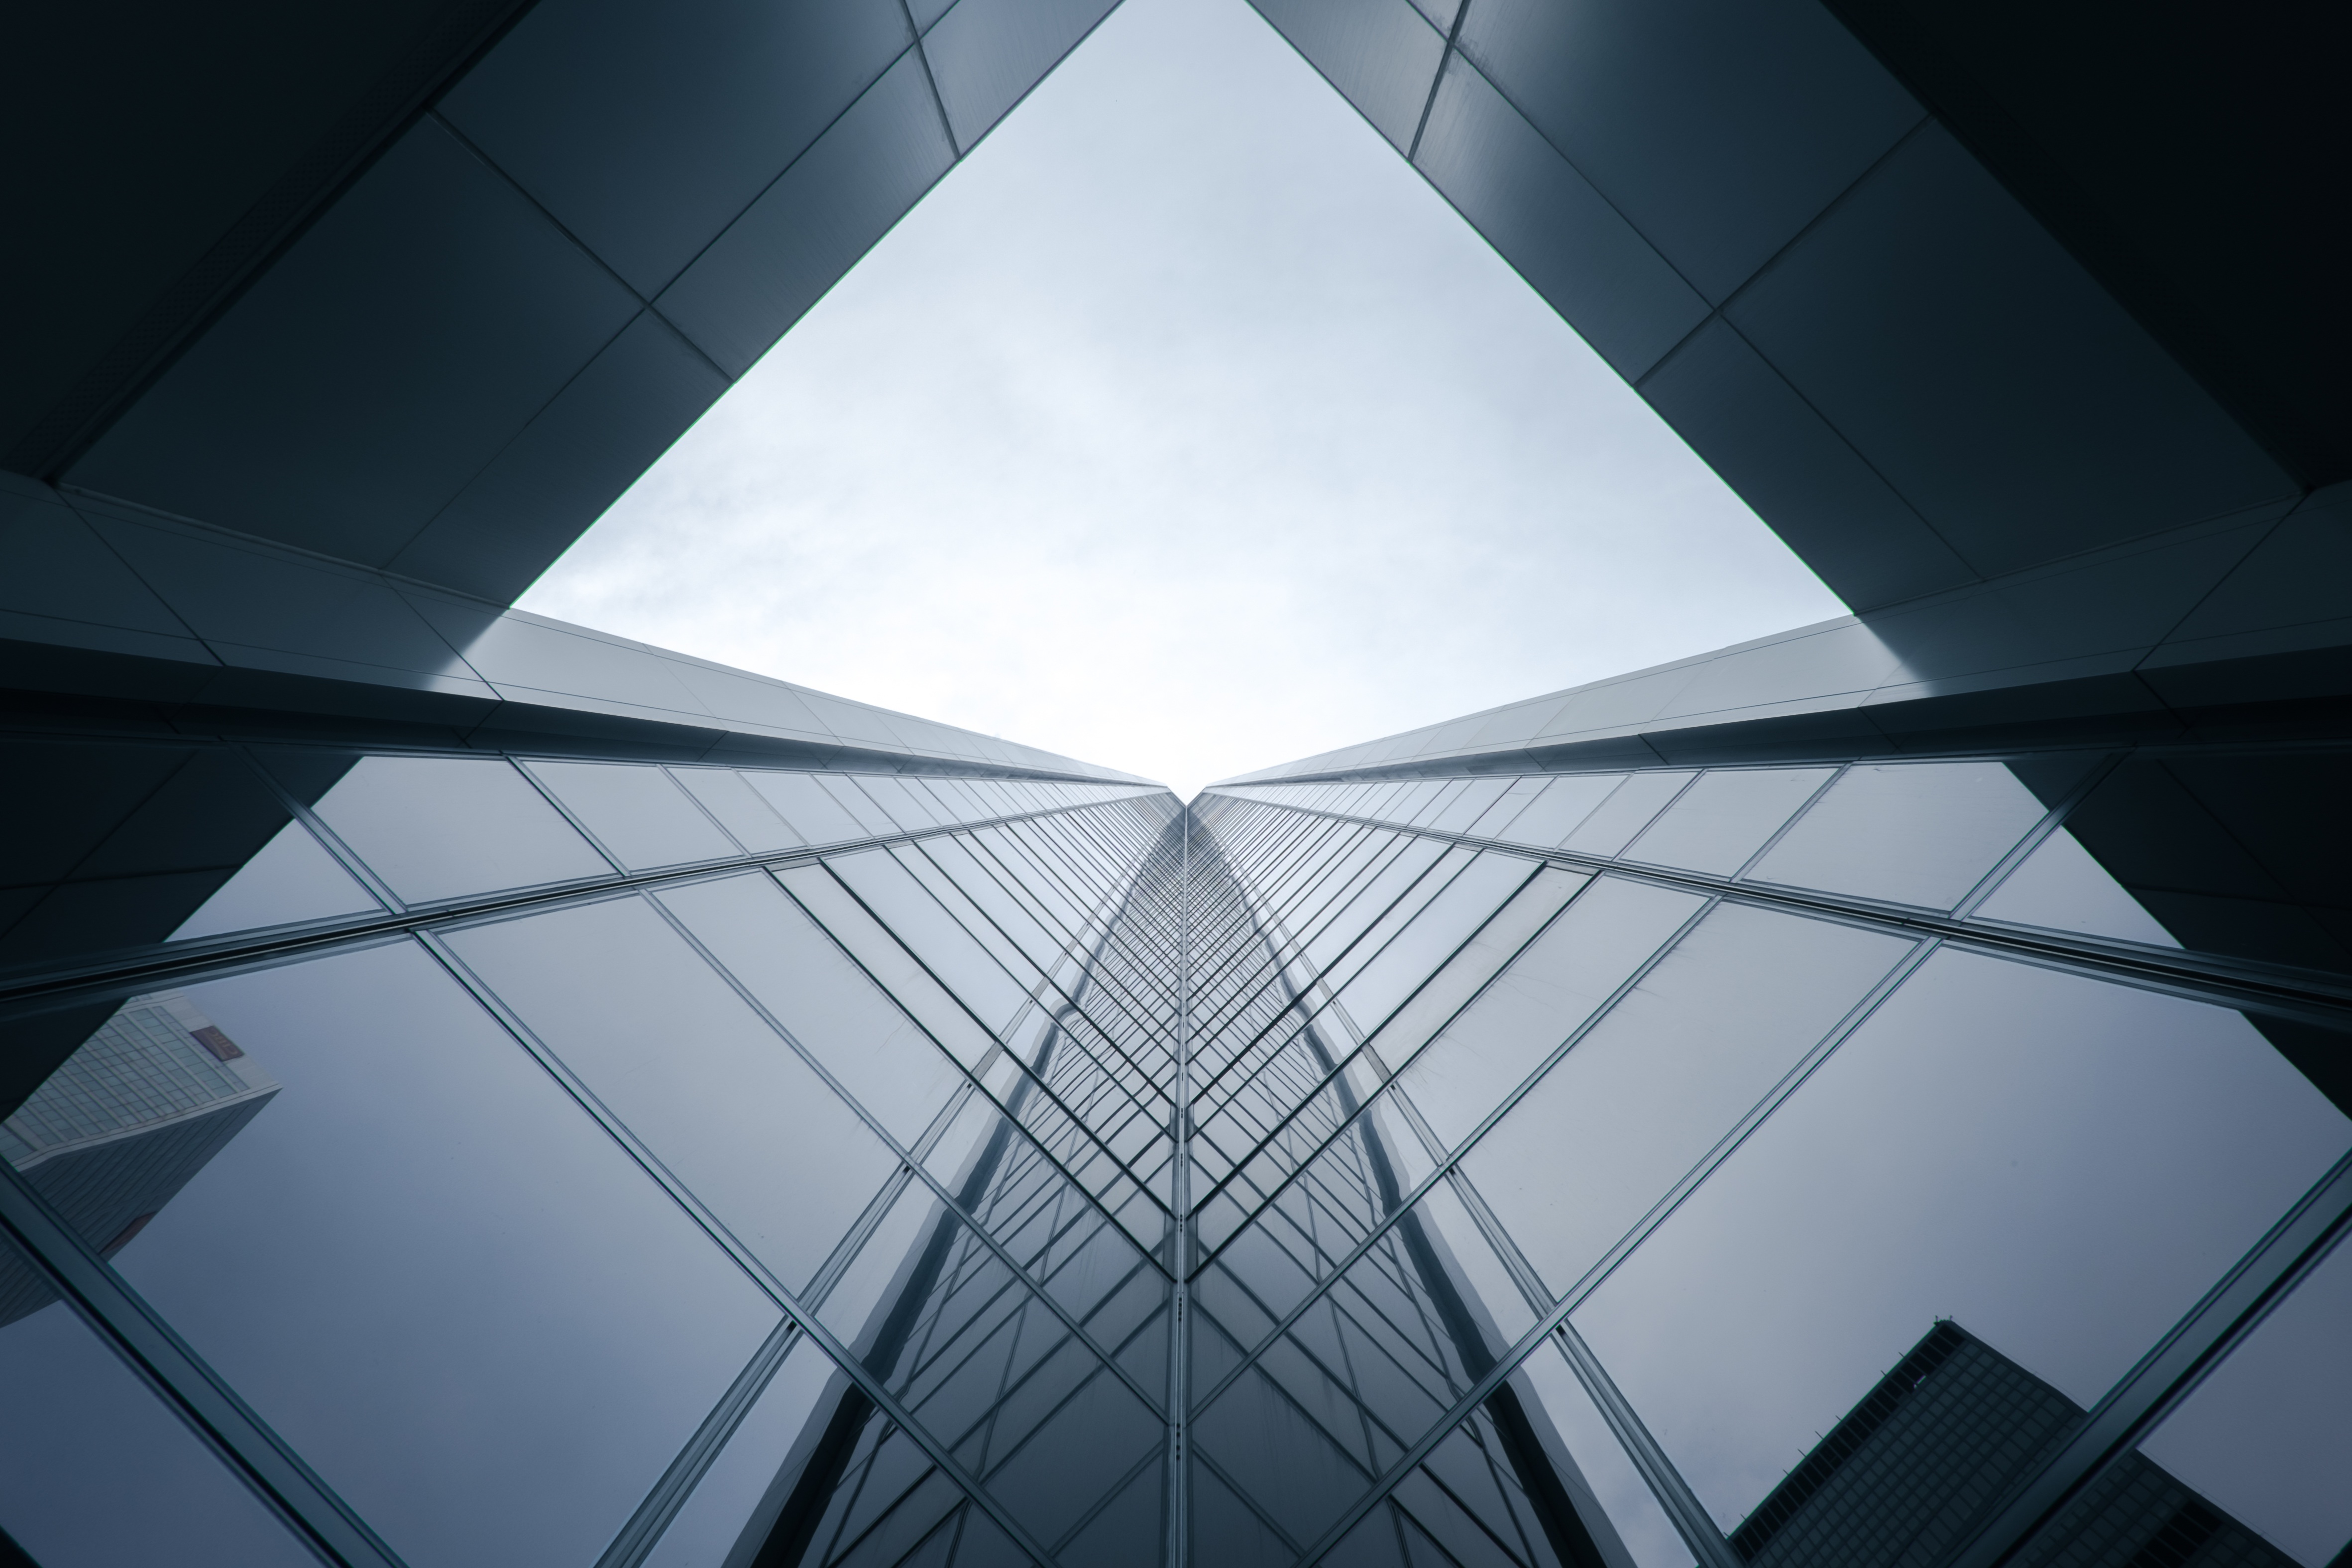
light, architecture, structure, sky, sunlight, glass, building, skyscraper, ceiling, line, reflection, facade, blue, professional, monochrome, lighting, design, symmetry, dome, shape, headquarters, daylighting